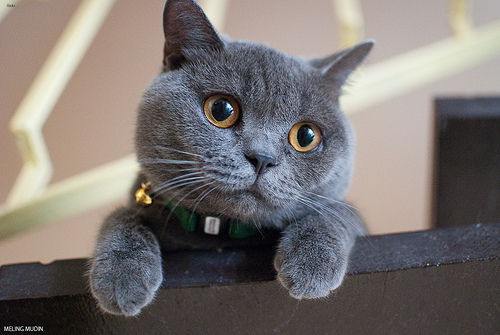
Breed: british shorthair